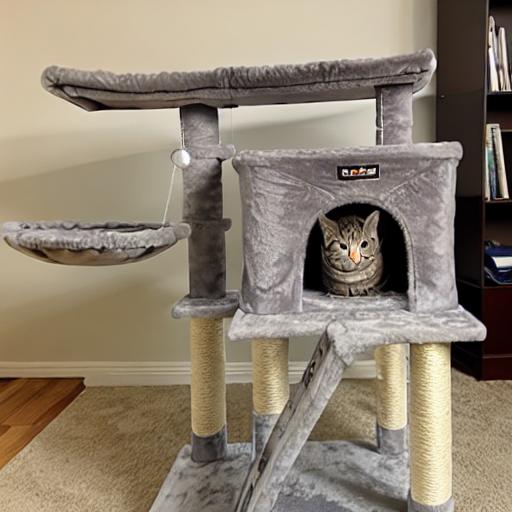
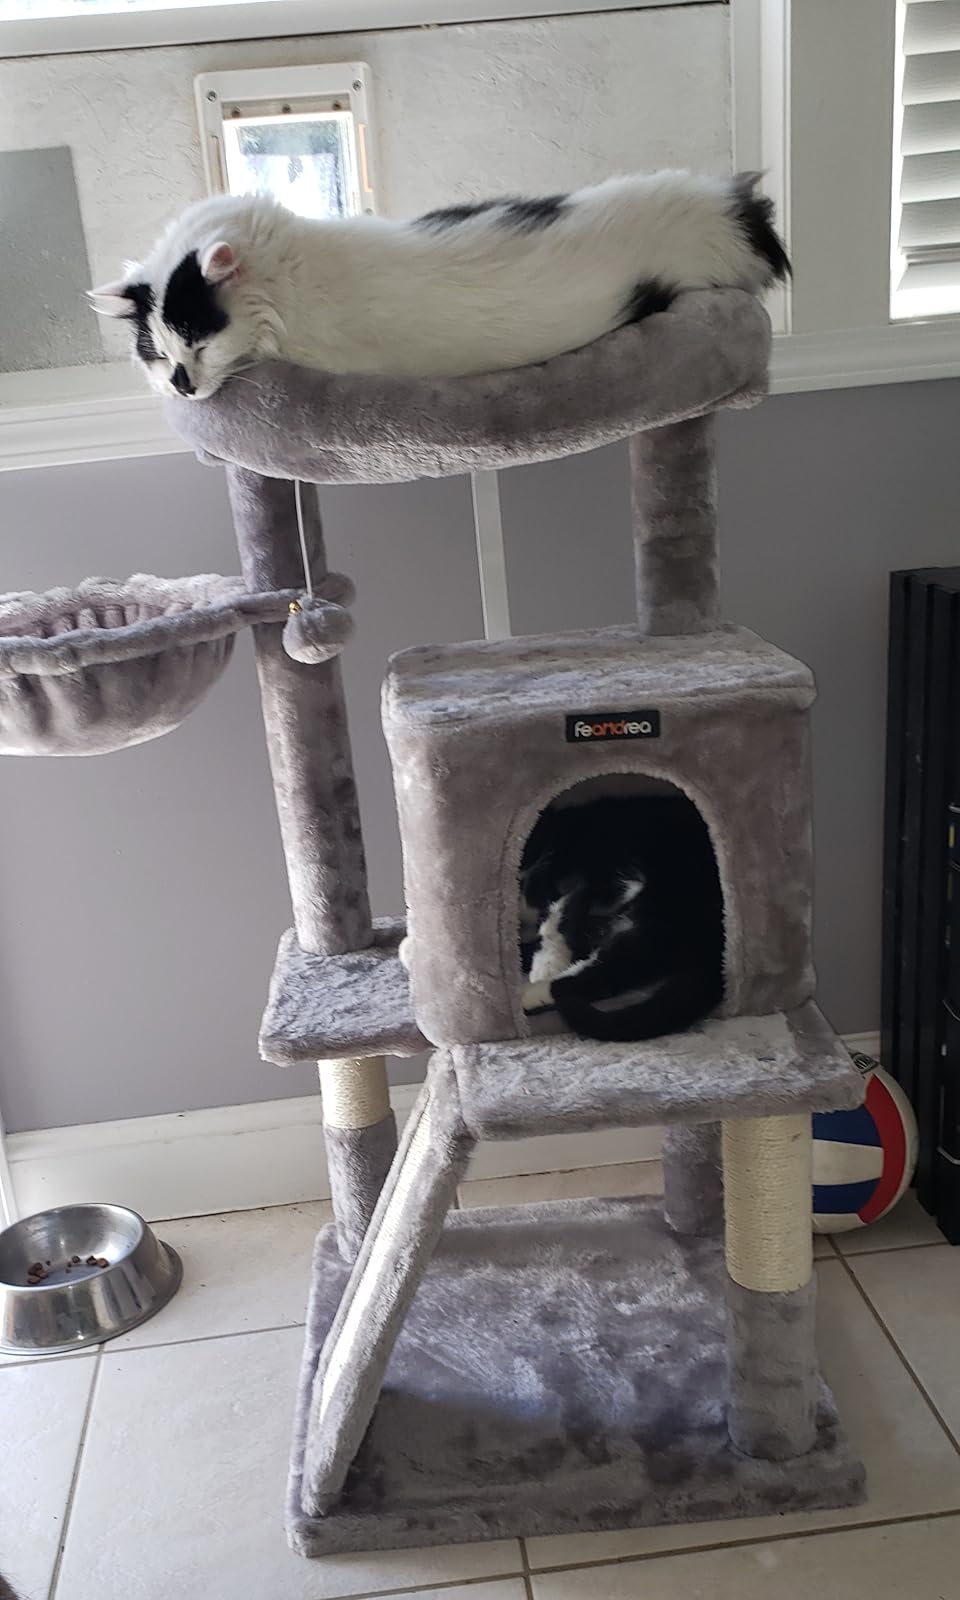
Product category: items_cat tree
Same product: no